29th Chess Olympiad

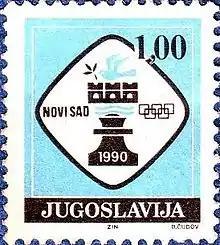
The official logo of the 29th Olympiad on a 1990 stamp of Yugoslavia.

The 29th Chess Olympiad ("29. Šahovska olimpijada"), organized by FIDE and comprising an open and a women's tournament, as well as several other events designed to promote the game of chess, took place between November 16 and December 4, 1990, in Novi Sad, Yugoslavia (present-day Serbia).